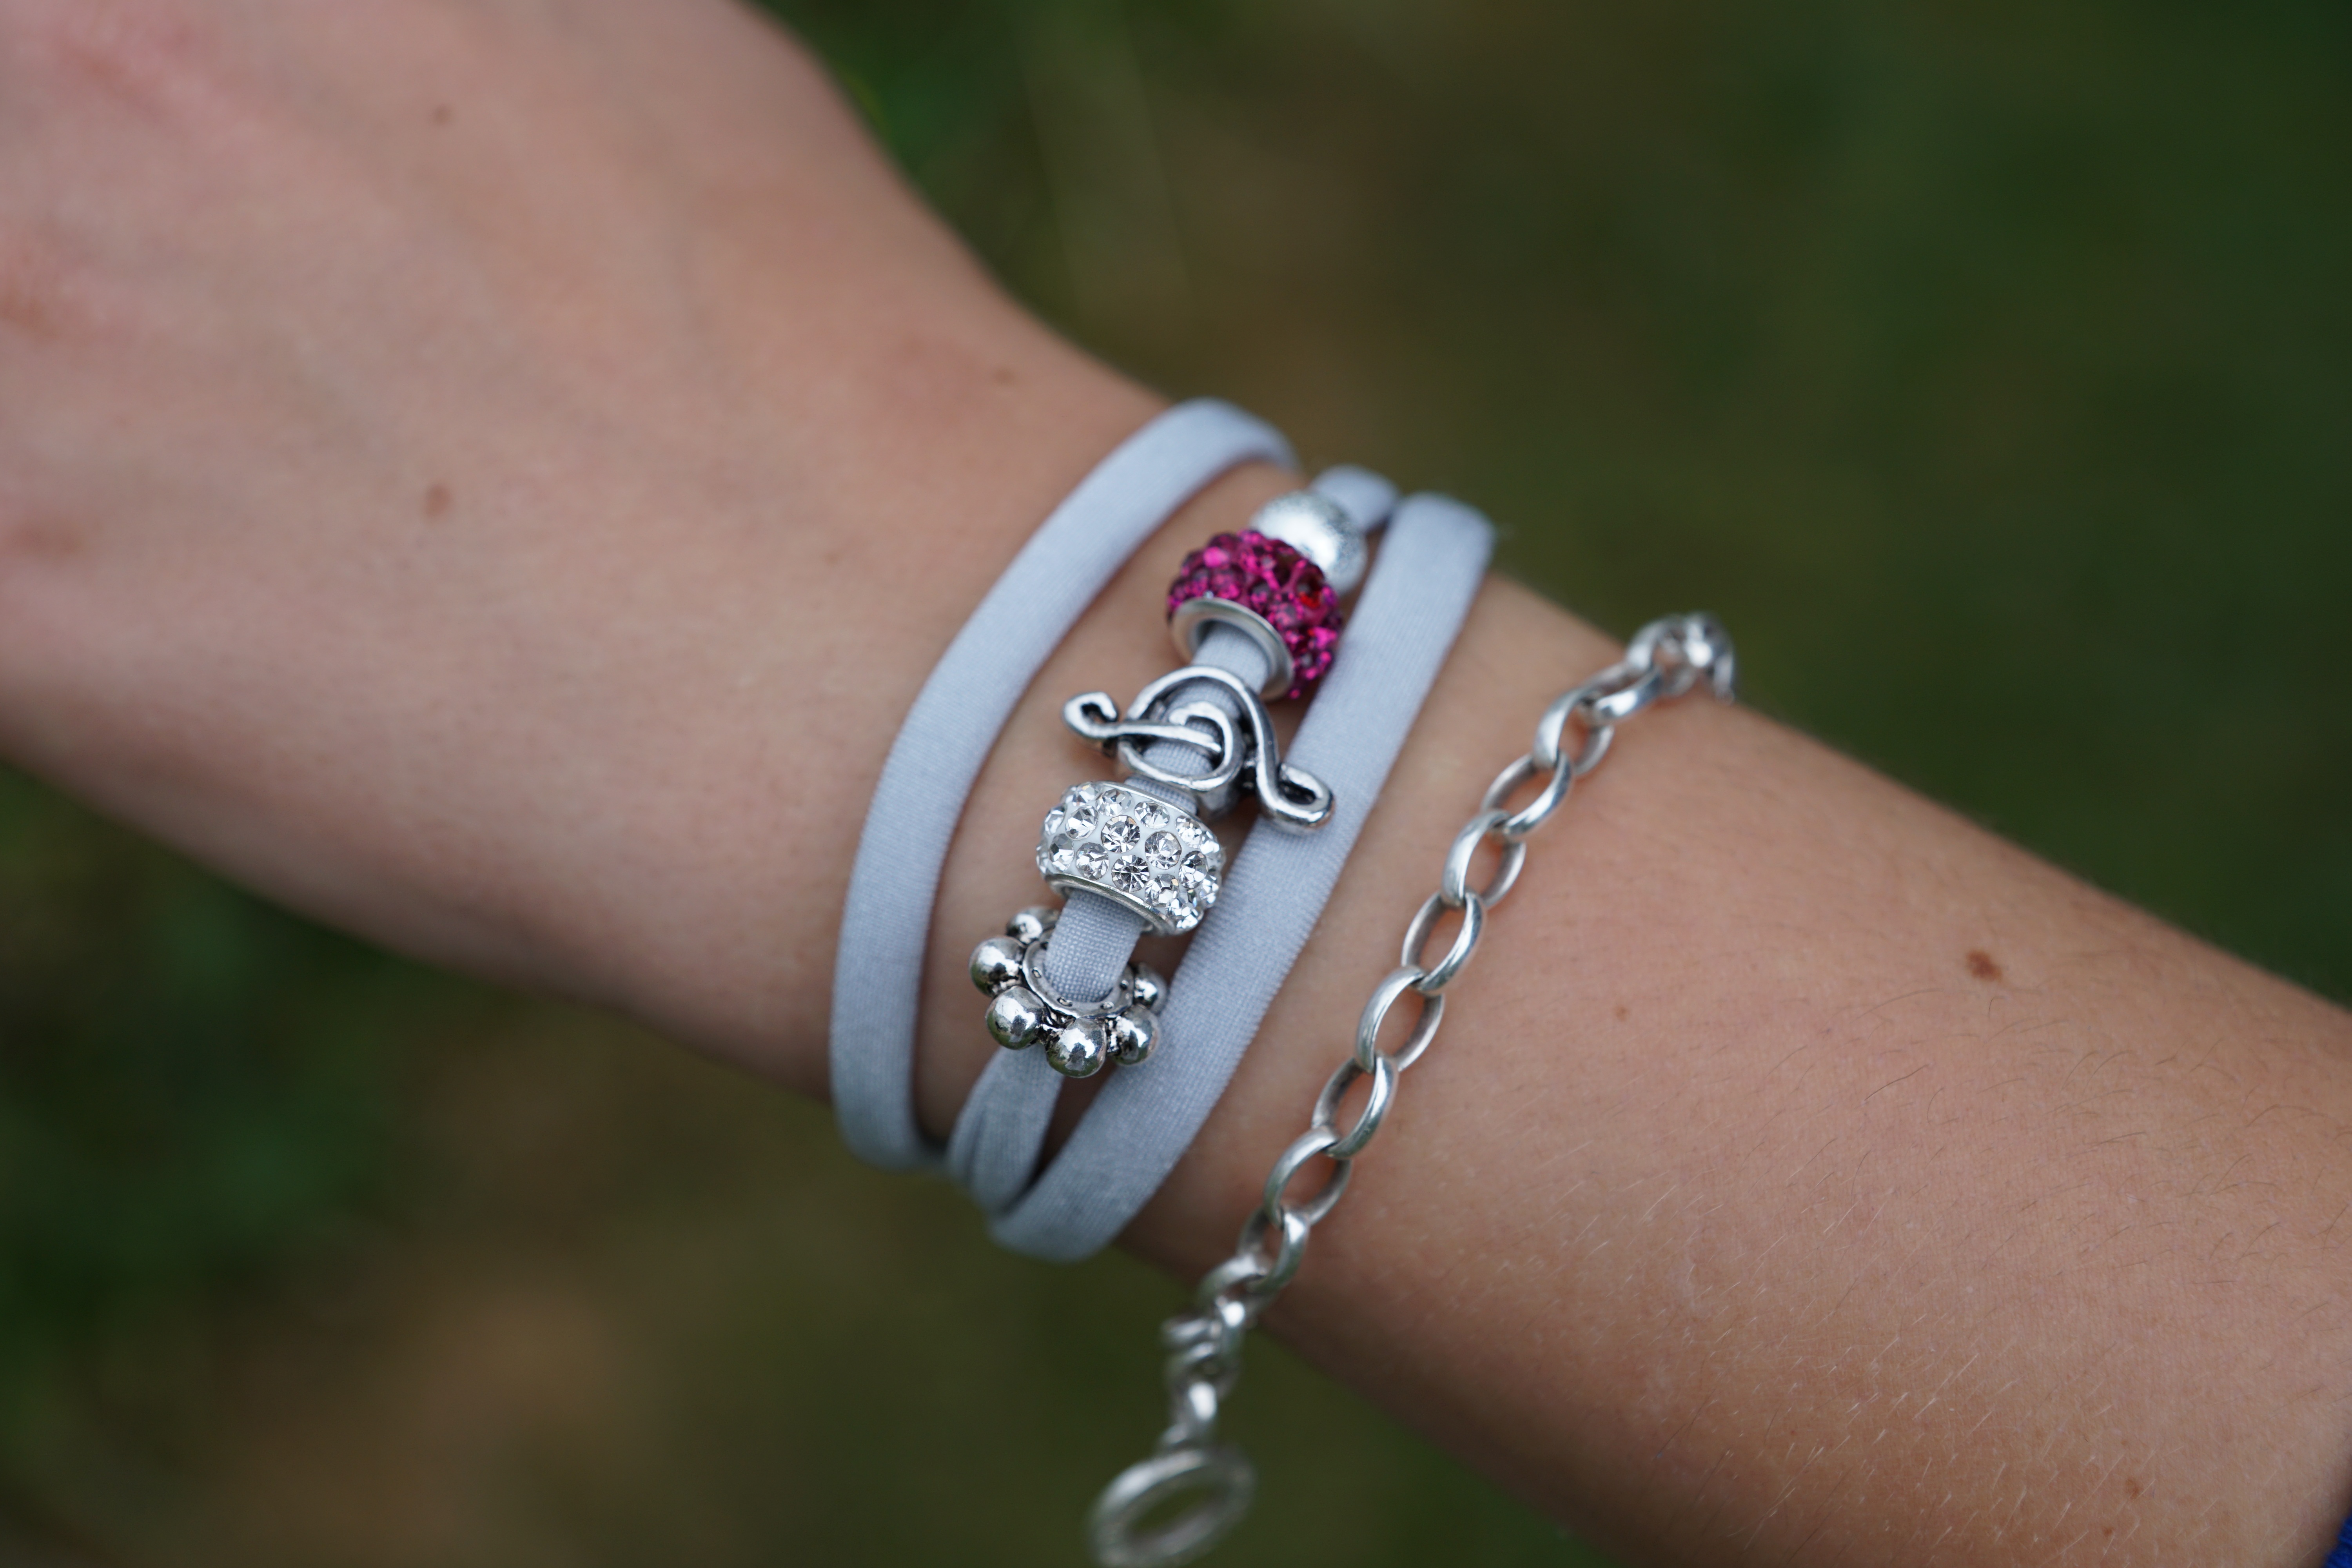
hand, ring, chain, finger, bracelet, wedding ring, jewellery, silver, treble clef, fashion accessory